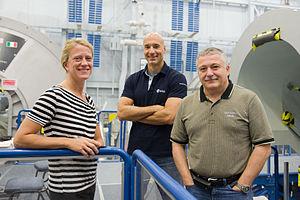
Soyouz TMA-09M est une mission spatiale qui a été lancée le 28 mai 2013 depuis le Cosmodrome de Baikonour. Elle a transporté trois membres de l'Expédition 36 vers la station spatiale internationale. Il s'agit du 119ᵉ vol d'un vaisseau Soyouz depuis le premier en 1967.